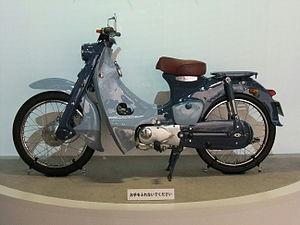
La Honda Super Cub est une série de motocyclettes produite par Honda avec un moteur monocylindre à quatre temps avec une cylindrée de 49 à 124 cm³.